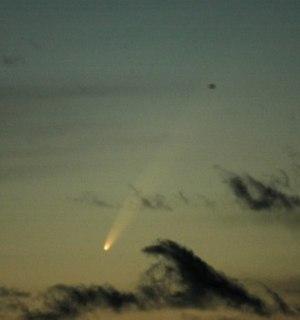
Cette page présente une chronologie de l'année 2007 dans le domaine de l'astronomie.